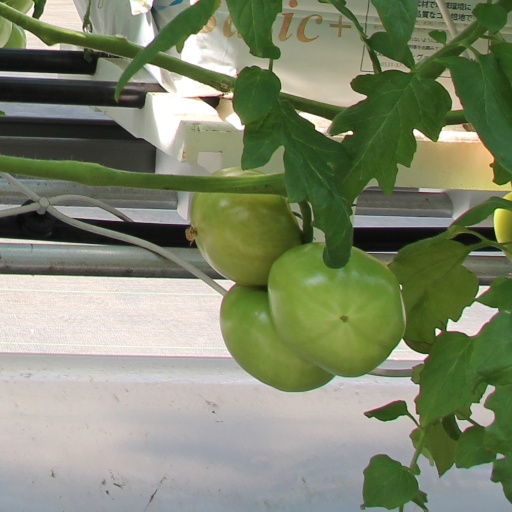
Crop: tomato